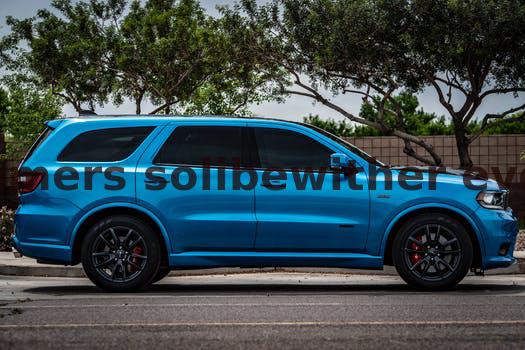
Label: Watermark